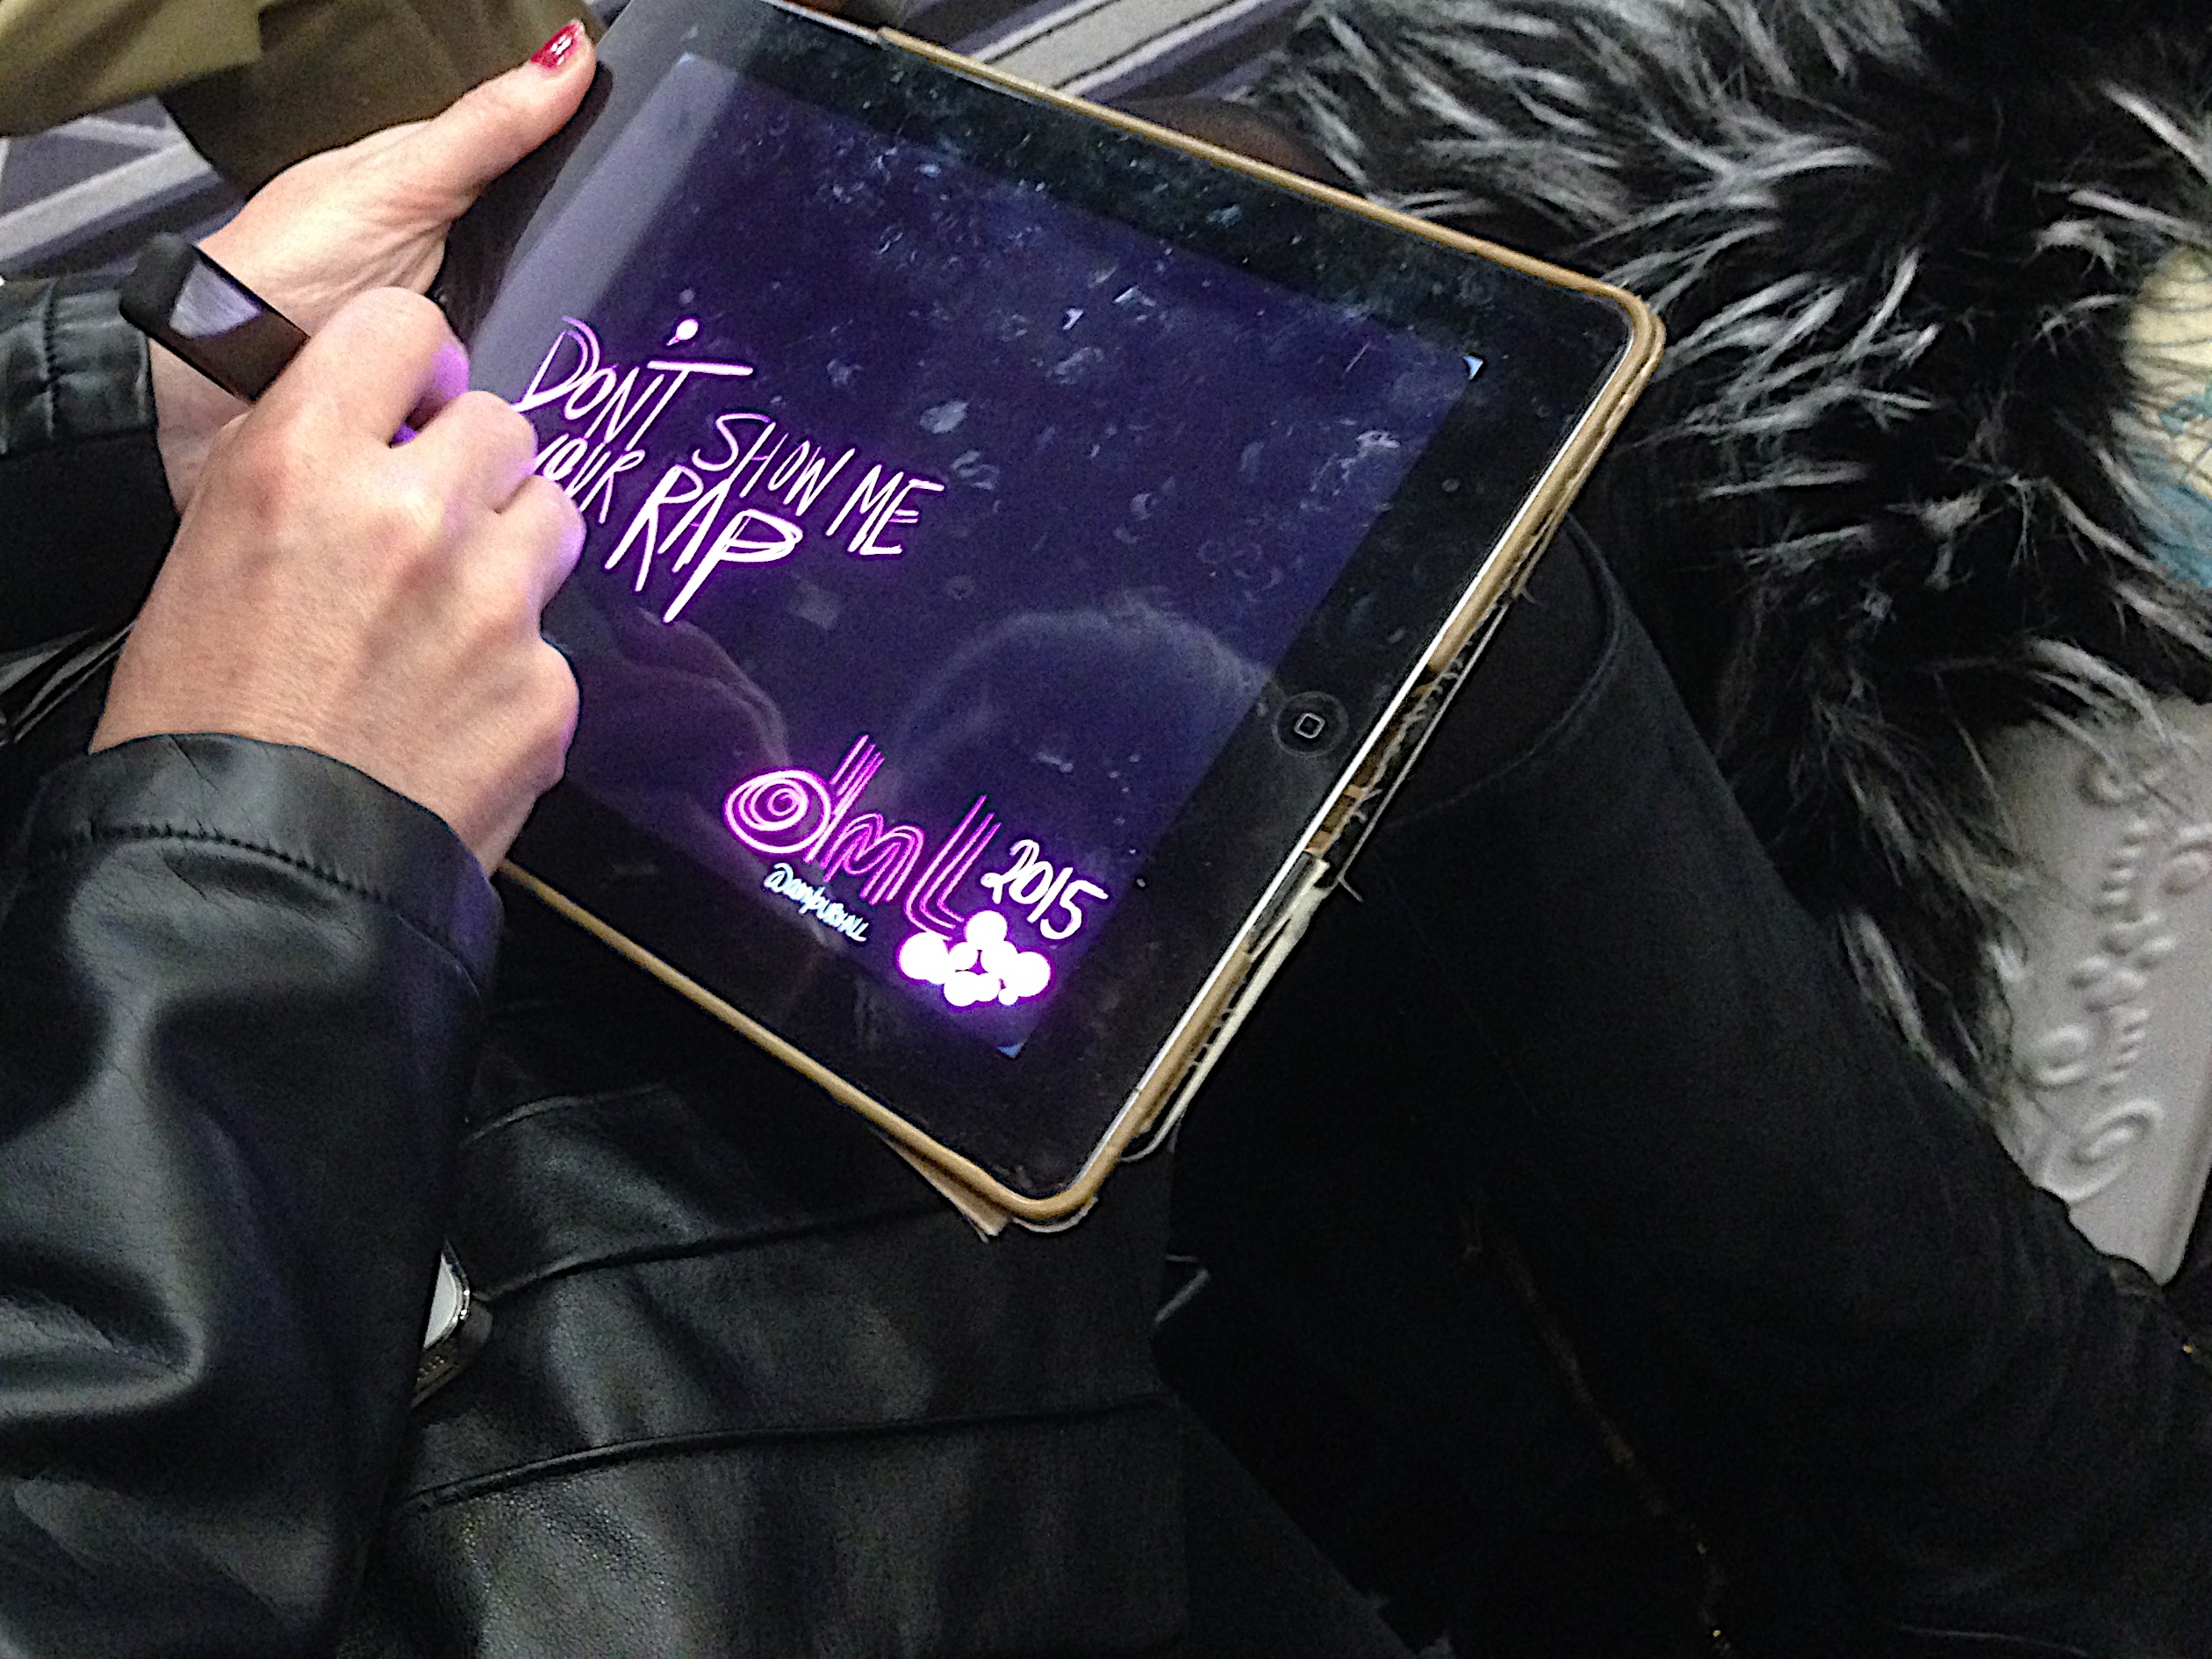
black, art, album cover